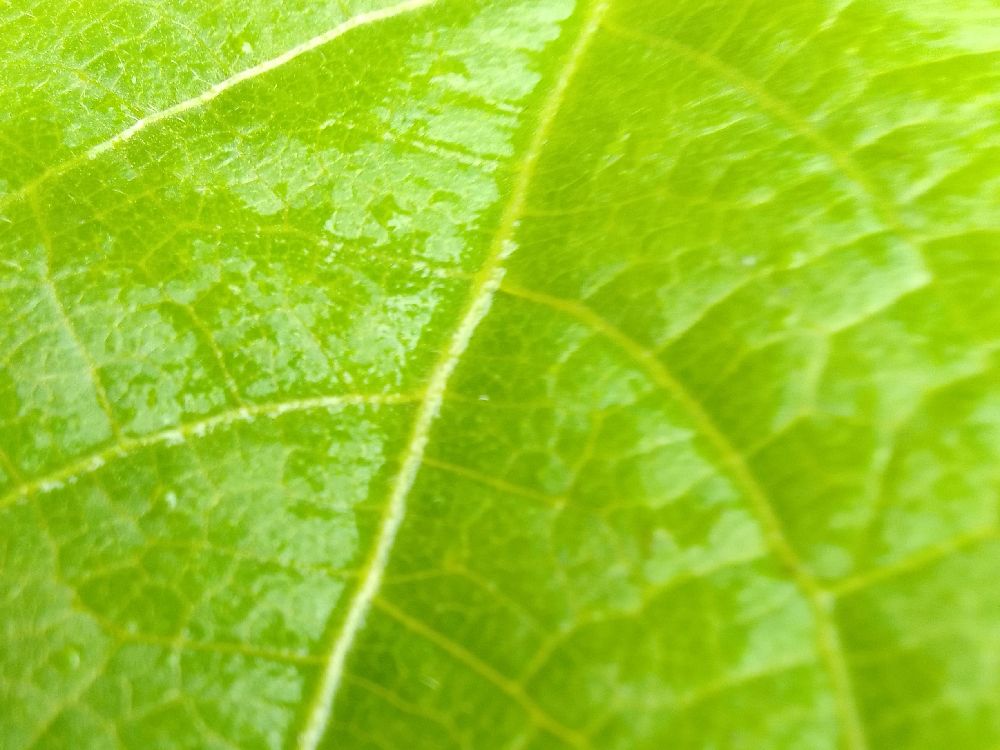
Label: healthy